Gabriel Fauré

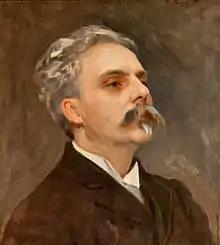
Fauré by John Singer Sargent, 1889

In 1874 Fauré moved from Saint-Sulpice to the Église de la Madeleine, acting as deputy for the principal organist, Saint-Saëns, during the latter's many absences on tour. Some admirers of Fauré's music have expressed regret that although he played the organ professionally for four decades, he left no solo compositions for the instrument. He was renowned for his improvisations, and Saint-Saëns said of him that he was "a first class organist when he wanted to be". Fauré preferred the piano to the organ, which he played only because it gave him a regular income. Duchen speculates that he positively disliked the organ, possibly because "for a composer of such delicacy of nuance, and such sensuality, the organ was simply not subtle enough."